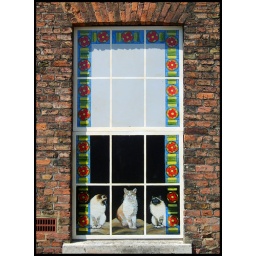
A painted window in a street in King's Lynn